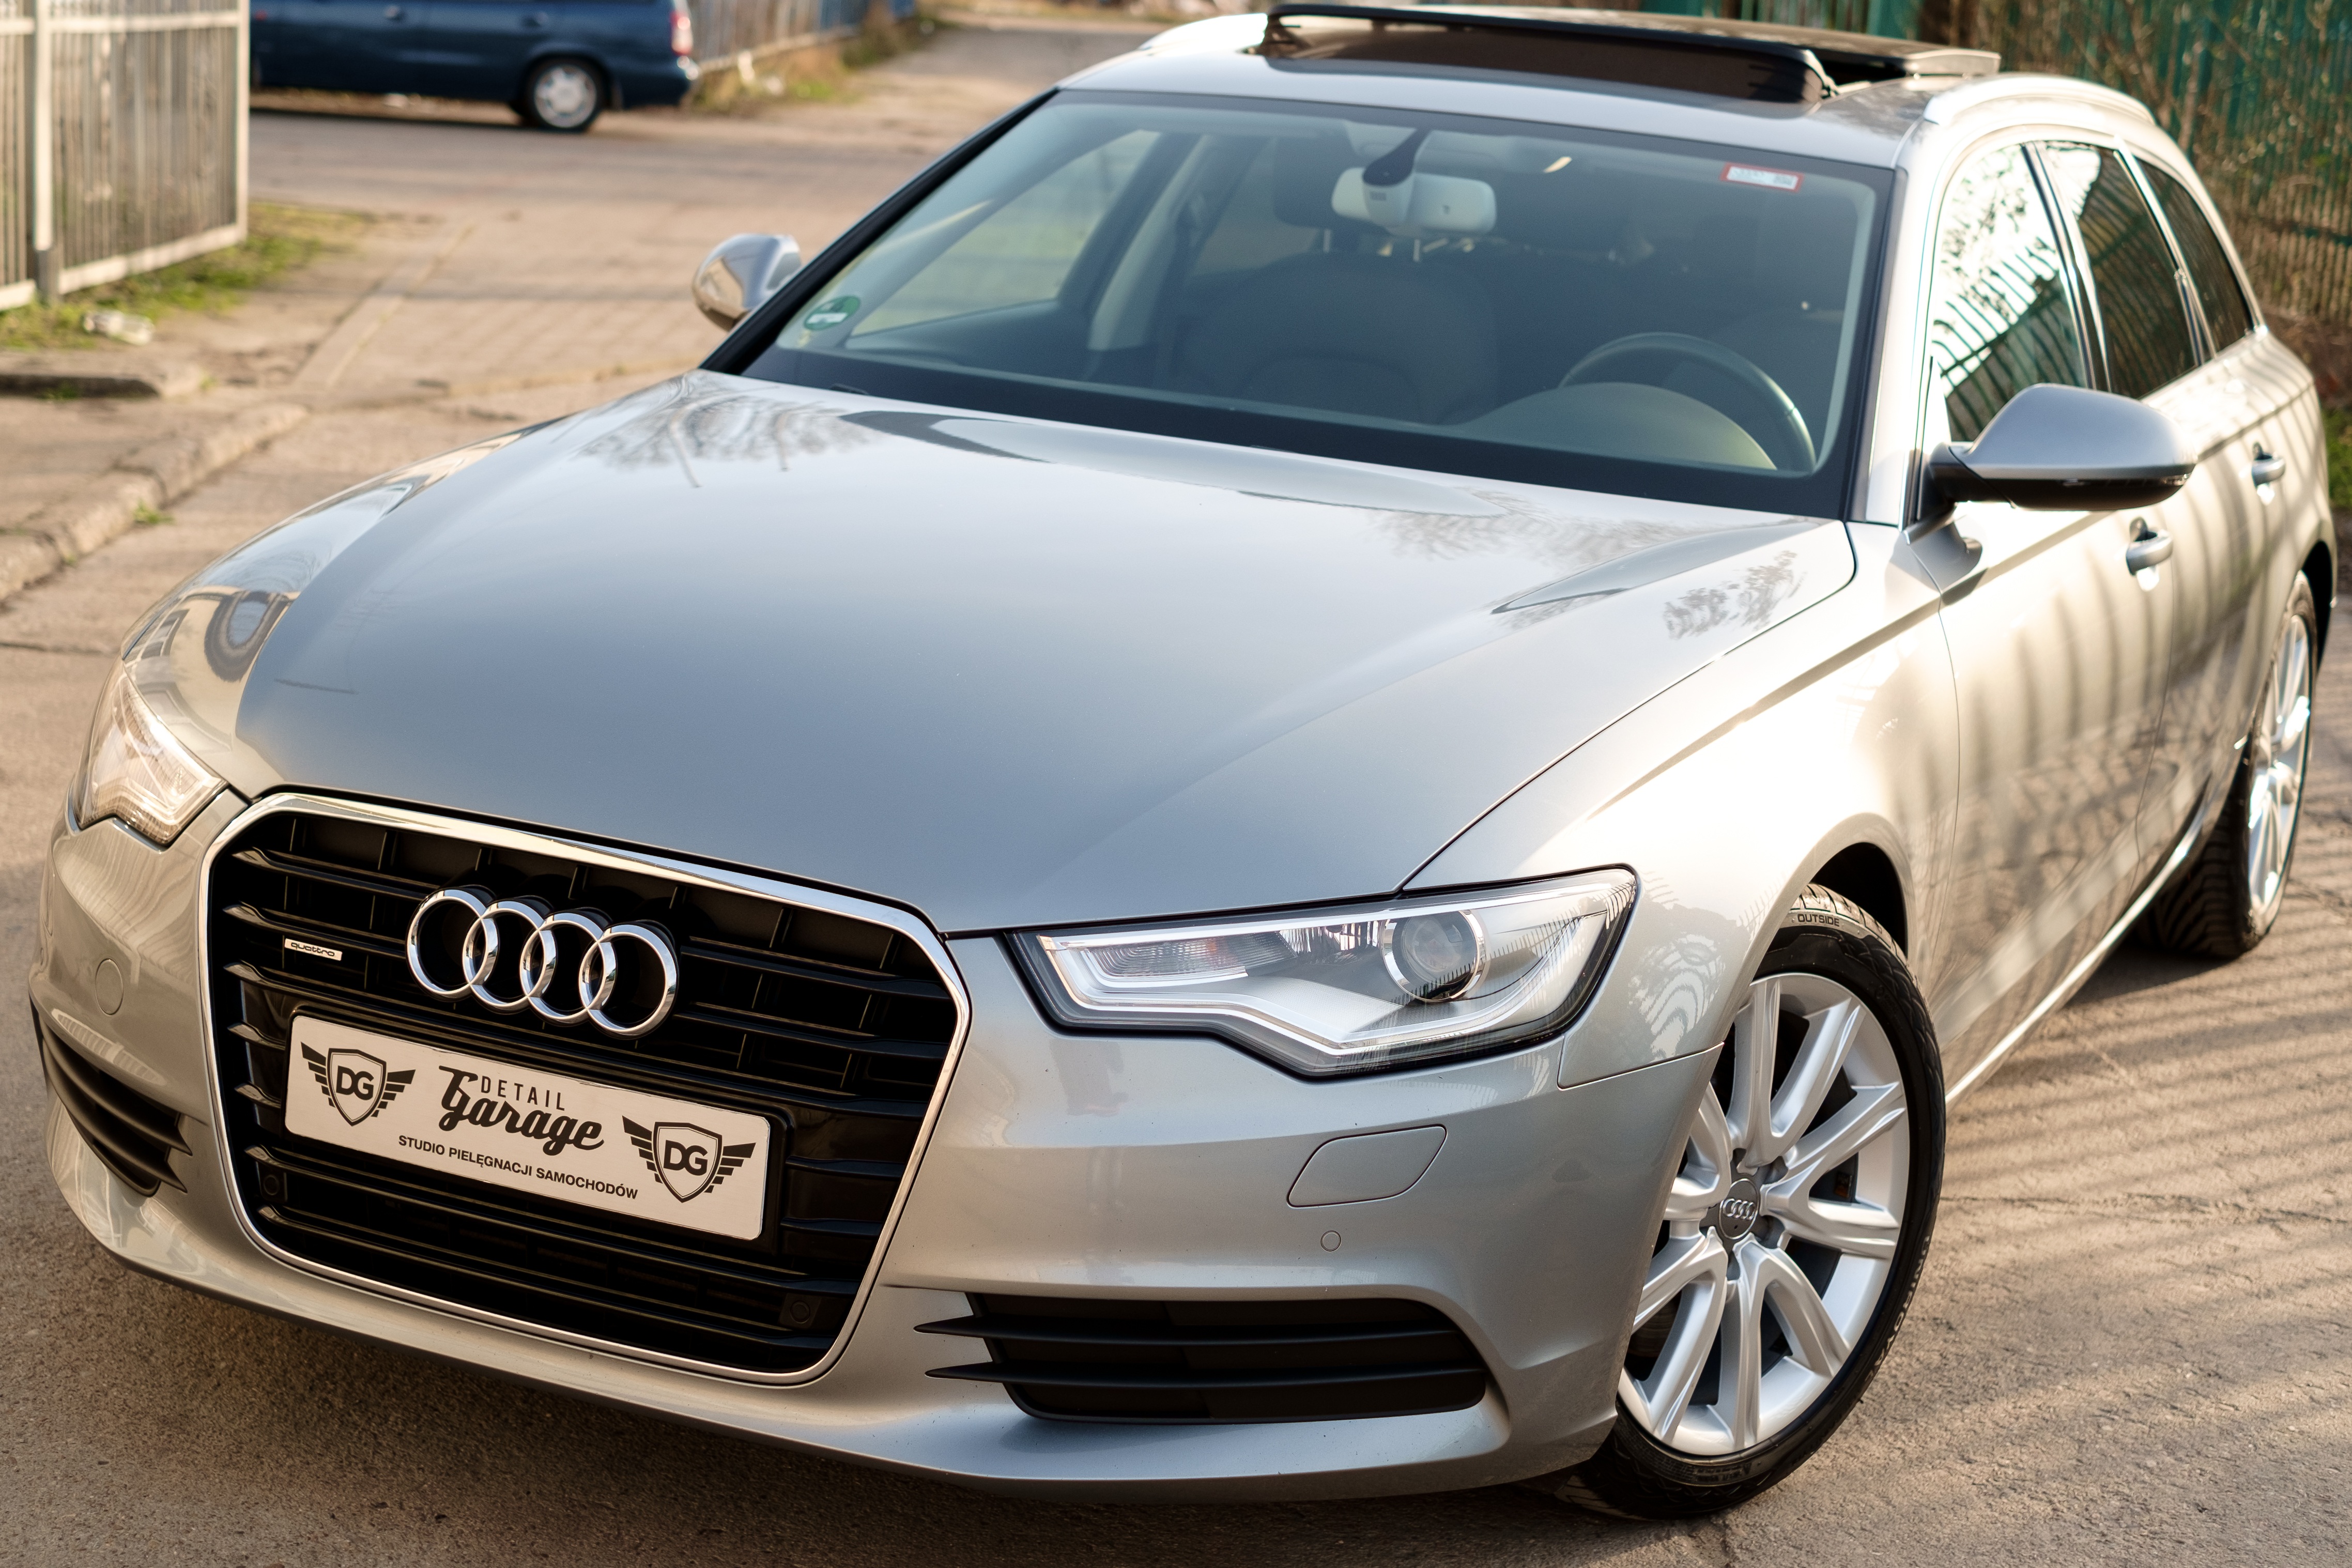
technology, car, wheel, automobile, transportation, transport, vehicle, show, metal, auto, business, modern, automotive, sports car, bumper, luxury, design, motor, sedan, new, style, elegant, audi, vechicle, presentation, mechanic, benz, audi a6, limited, land vehicle, automobile make, automotive exterior, automotive design, luxury vehicle, family car, executive car, mid size car, audi rs 6, audi allroad